Louis Jenkins (politician)

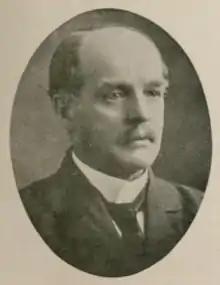

Louis Leoline Jenkins (September 3, 1860 – August 24, 1939) was a farmer and political figure on Prince Edward Island. He represented 2nd Queens in the Legislative Assembly of Prince Edward Island from 1912 to 1915 and from 1924 to 1927 as a Conservative.